NBA 2K Mobile

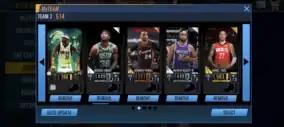
Underneath the pictures of the player cards, you can see the power of the card. In the top left next to Team 2, you can see the team power.

Each player card has a certain amount of power based on its tier and type it belongs to. The average power of all cards on the player's team is the team's power. The team's power determines which opponents it will play against, which cards can be unlocked, and the rewards the player can get from events.